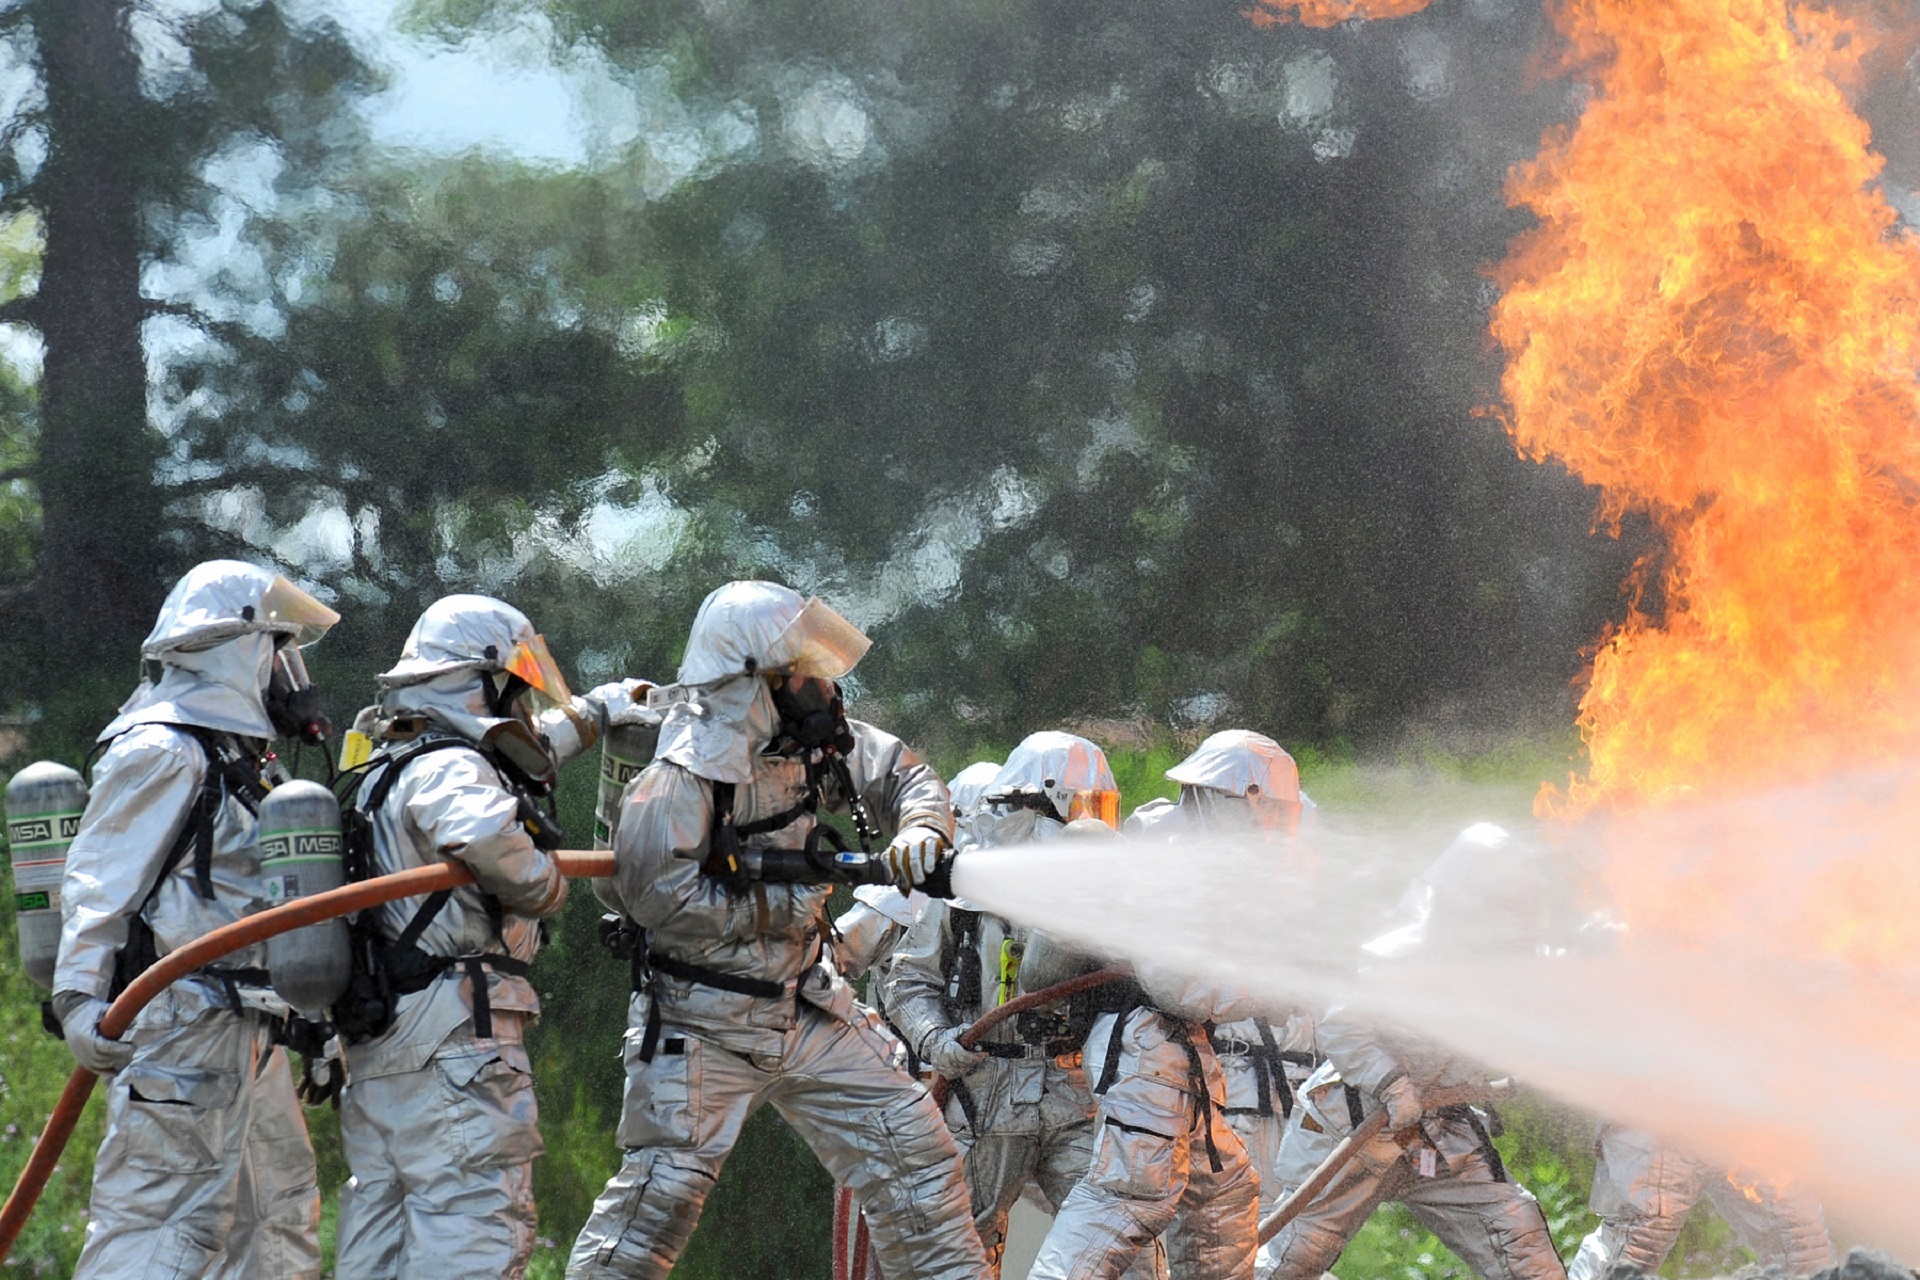
live, equipment, spray, training, fire, heat, waves, helmet, danger, safety, hose, protection, job, service, practice, firefighter, firefighters, screenshot, wildfire, firemen, nozzle, controlled, geological phenomenon